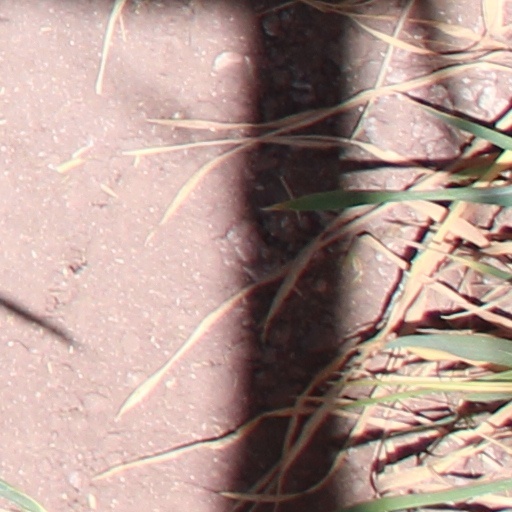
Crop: wheat